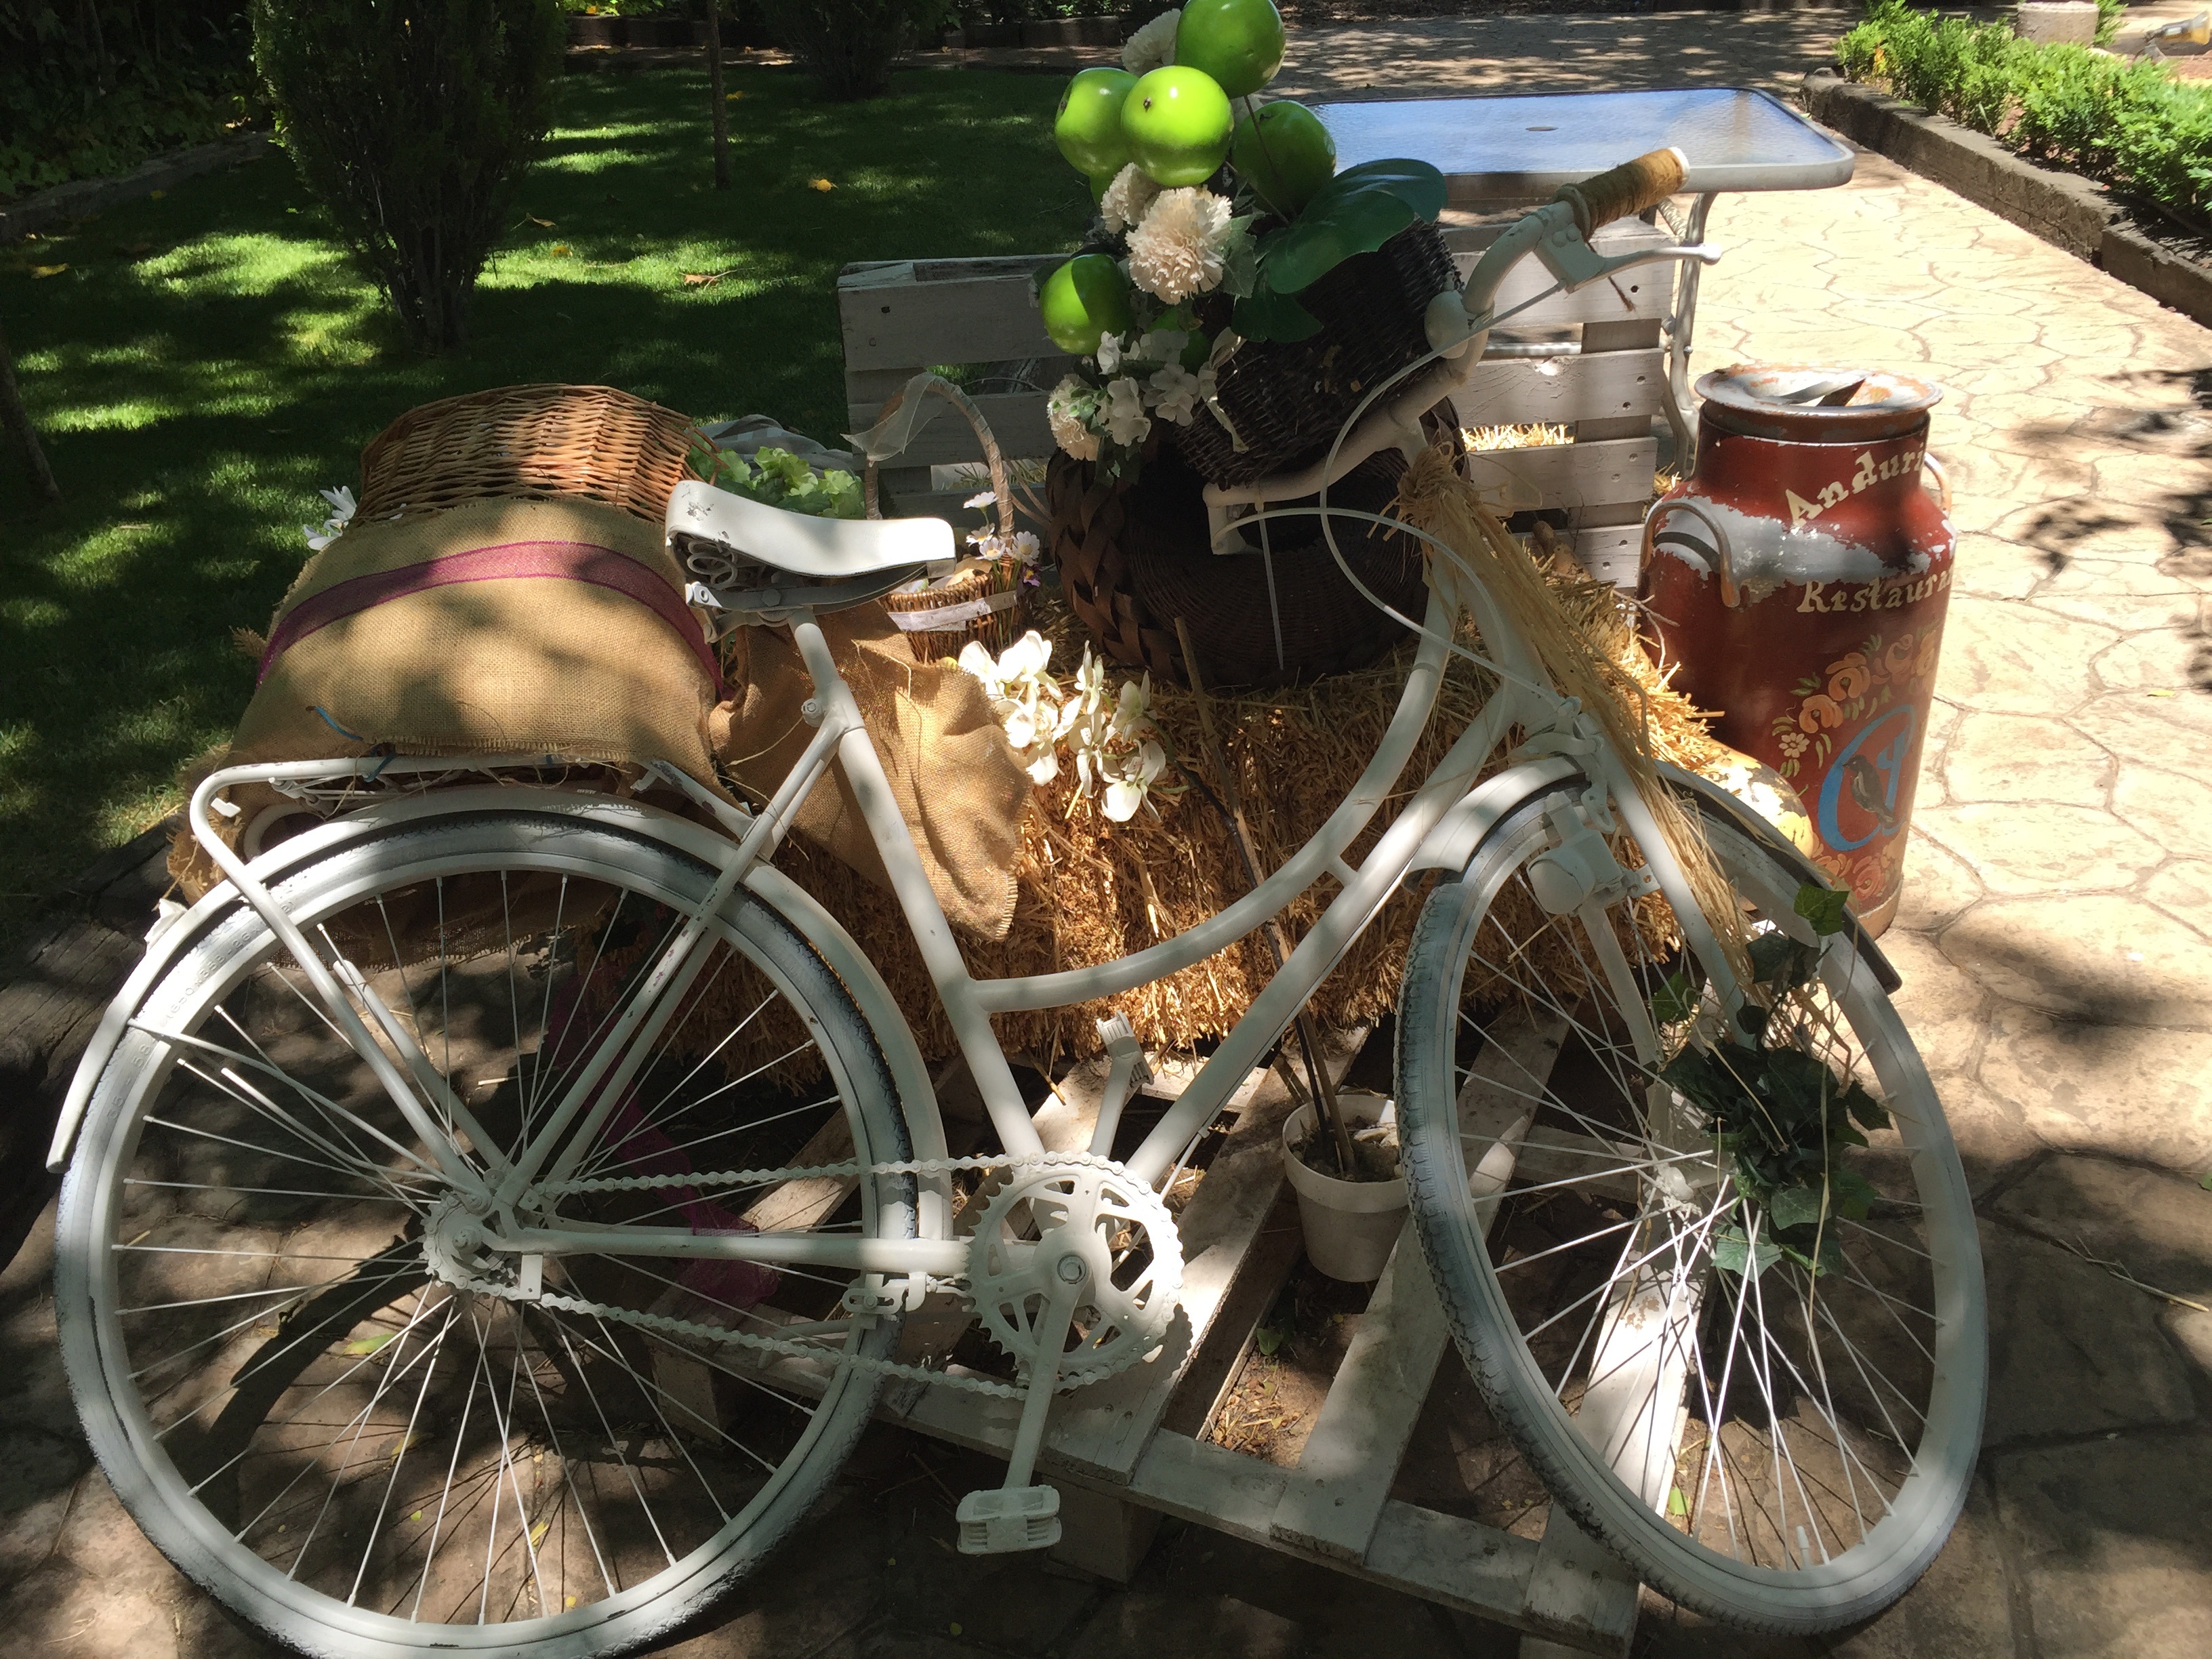
sun, sport, wheel, bicycle, summer, vehicle, motorcycle, healthy, active, land vehicle